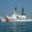
Label: ship